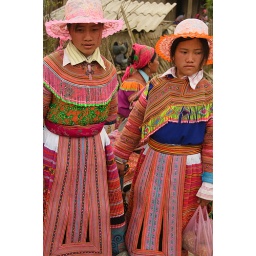
colorful Flower Hmong women in the market near Bac Ha, Vietnam